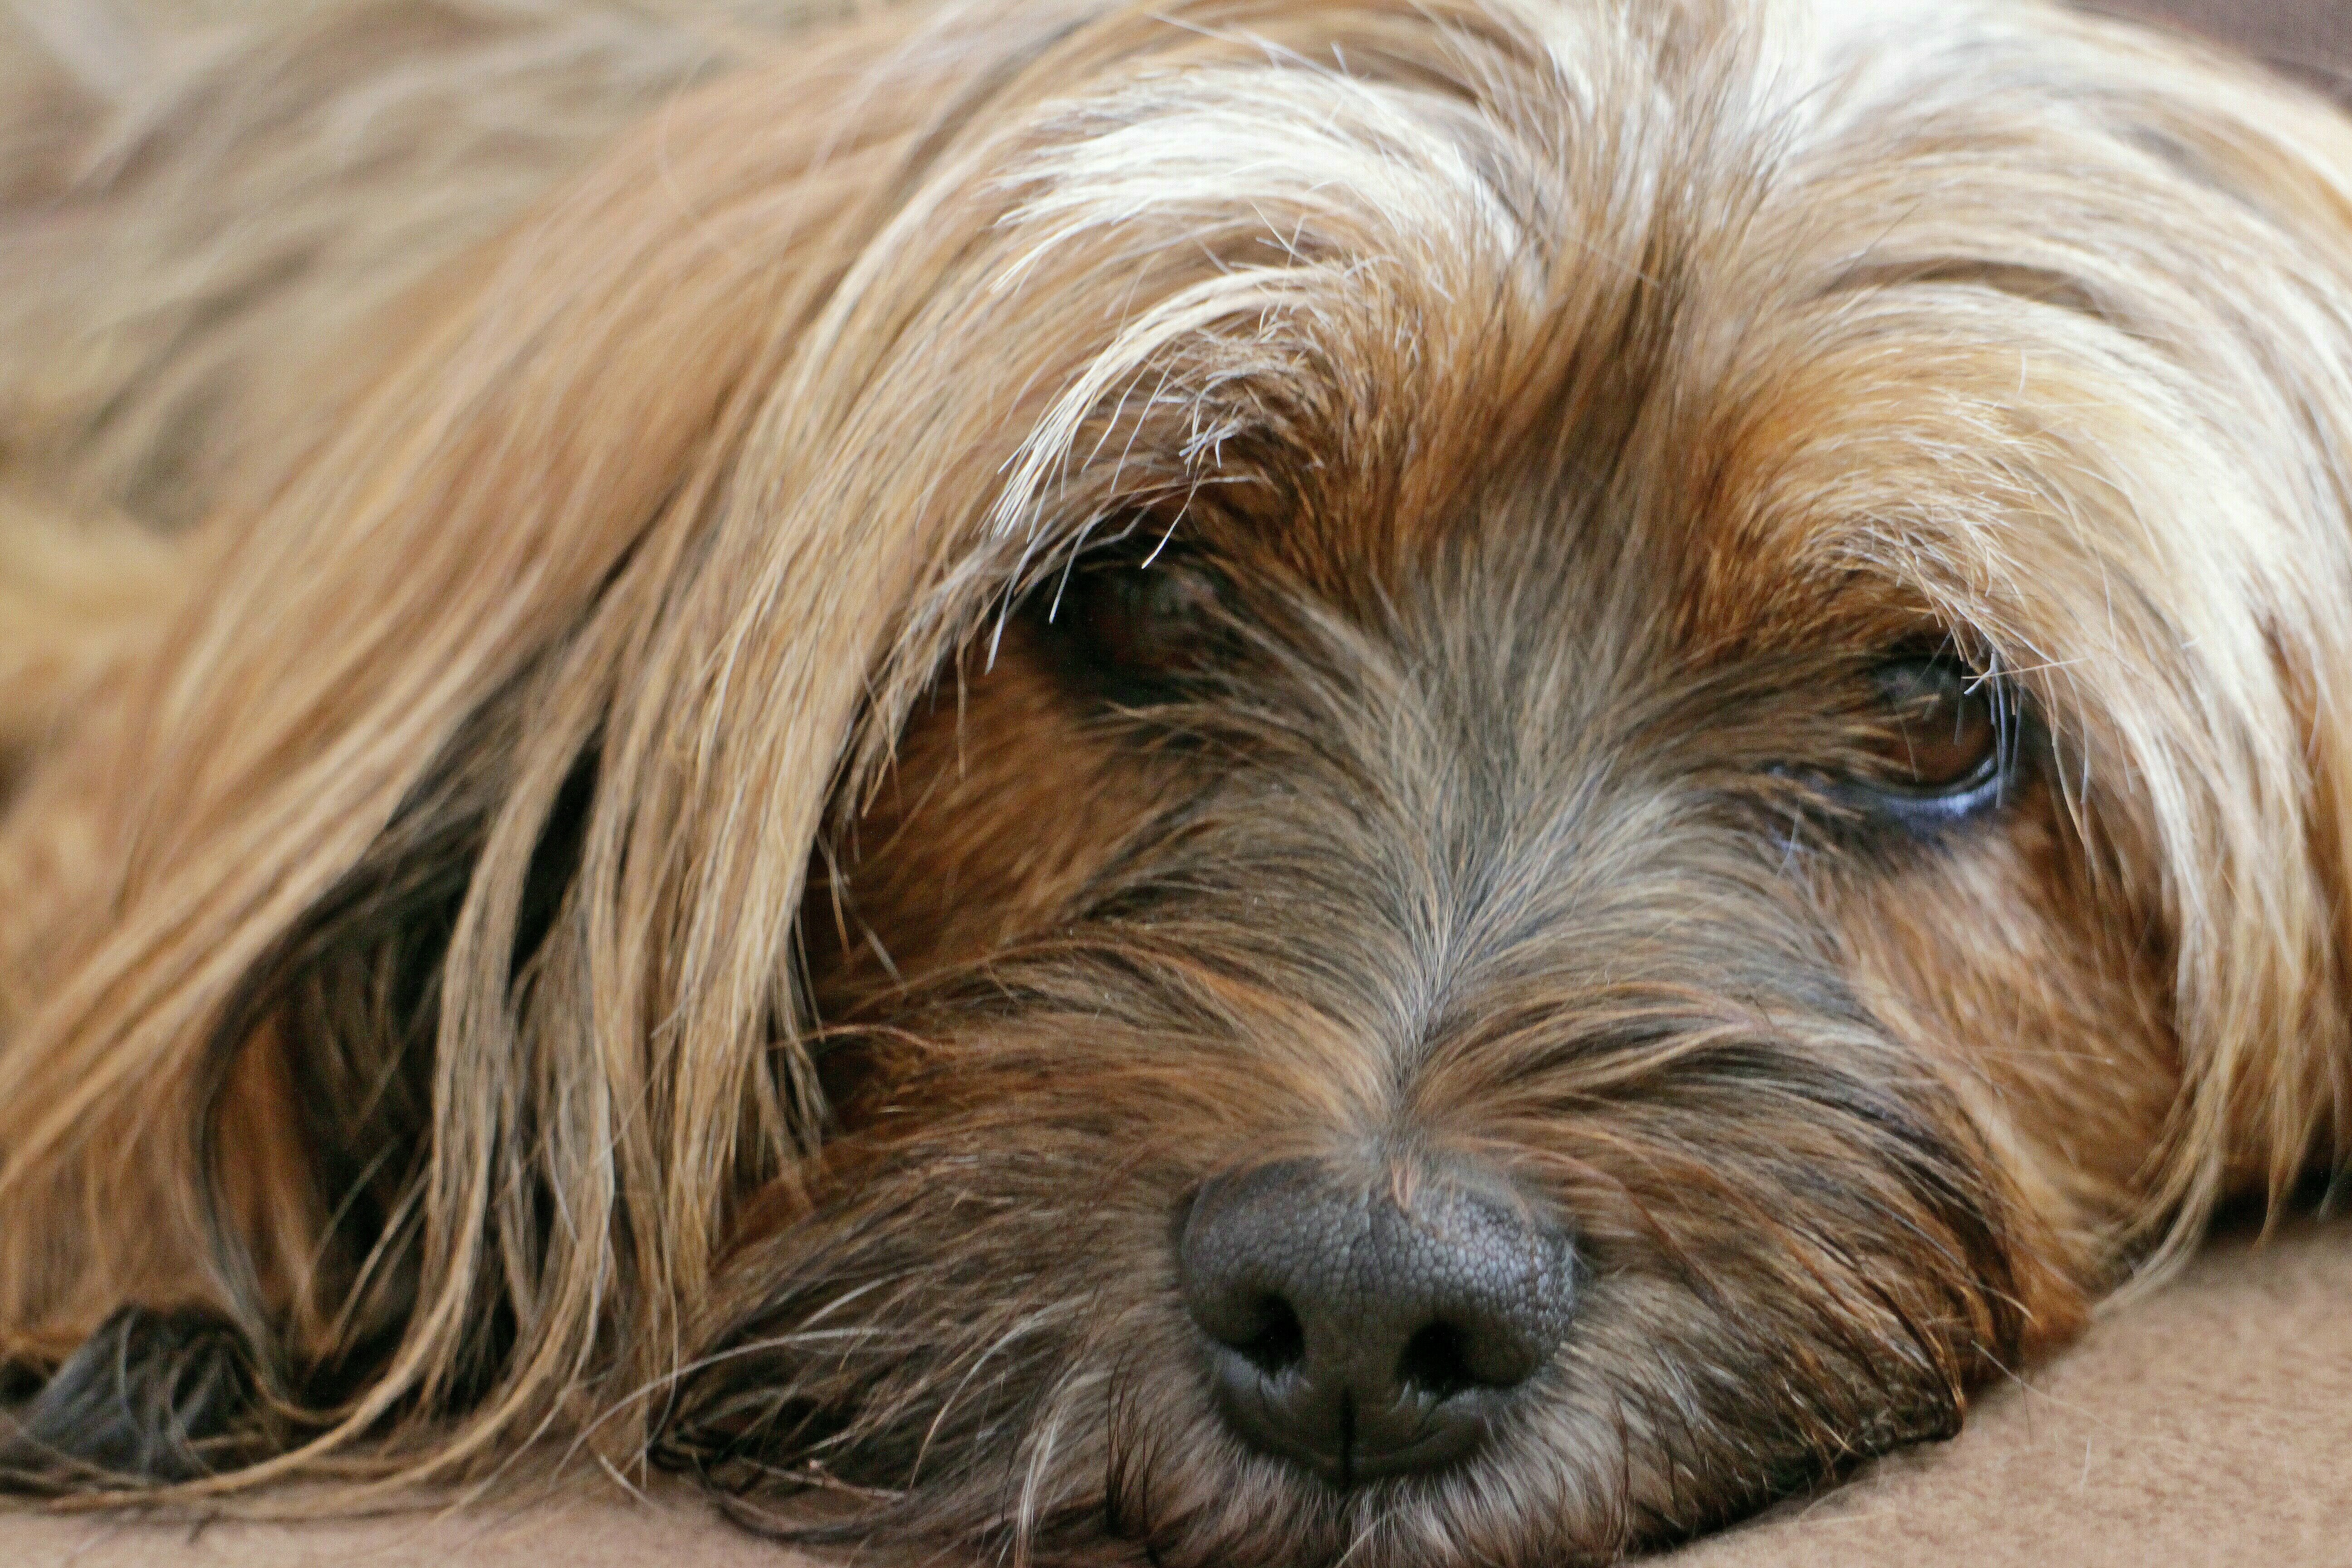
dog, animal, cute, portrait, brown, mammal, tibet, nose, eyes, head, vertebrate, good, lying, dog breed, terrier, cavapoo, goldendoodle, cockapoo, irish soft coated wheaten terrier, cairn terrier, tibetan terrier, australian silky terrier, dog like mammal, carnivoran, australian terrier, schnoodle, dandie dinmont terrier, glen of imaal terrier, dog crossbreeds, norwich terrier, norfolk terrier, catalan sheepdog, poodle crossbreed, petit basset griffon vend en, spinone italiano, otterhound, lying head, lowchen